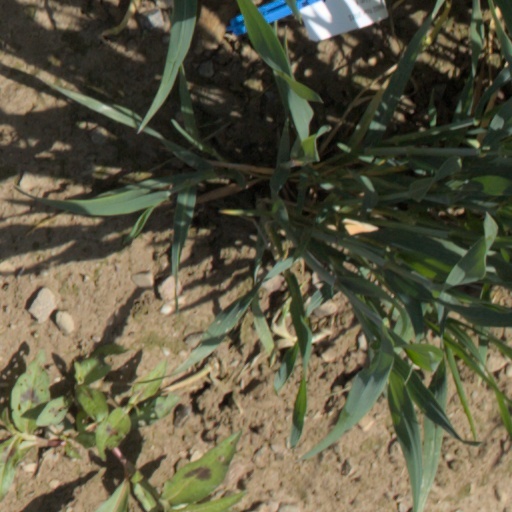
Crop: wheat